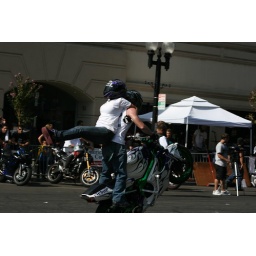
street bike show in modesto tandems